The Chilling Stars

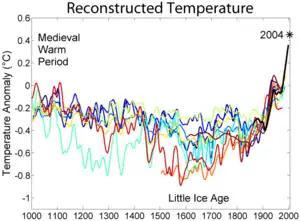
This graph depicts several estimates of world temperature variation over the last millennium.

The authors describe a cross-disciplinary theory that takes in elements of cosmology, particle physics, paleo-climatology, and meteorology. They label their concept 'cosmoclimatology', and they attempt to look back through prior climate trends such as the Medieval Warm Period and the Little Ice Age. They detail what they view as a close correlation between the rate of cosmic rays reaching the Earth, which varies based on electromagnetic fluctuation on the Sun's surface, and the Earth's temperature.